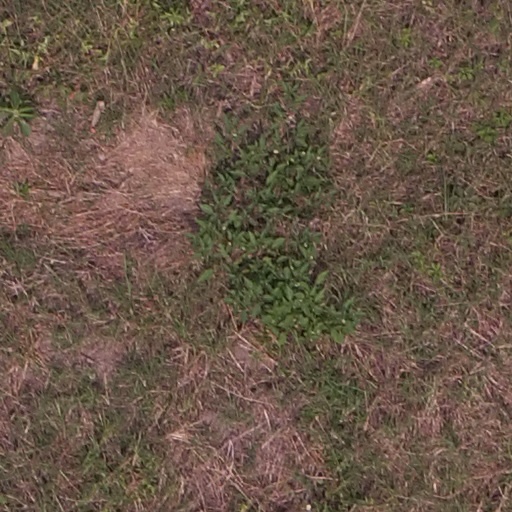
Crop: maize; corn